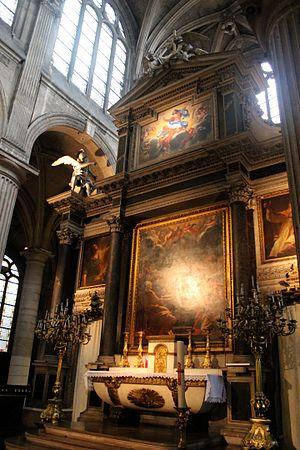
Paris, église St Nicolas-des-Champs, maître-autel et son retable avec deux toiles peintes par Simon Vouet en 1629: les Apôtres au tombeau de la Vierge et l'Assomption.